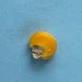
Maize quality: Bad